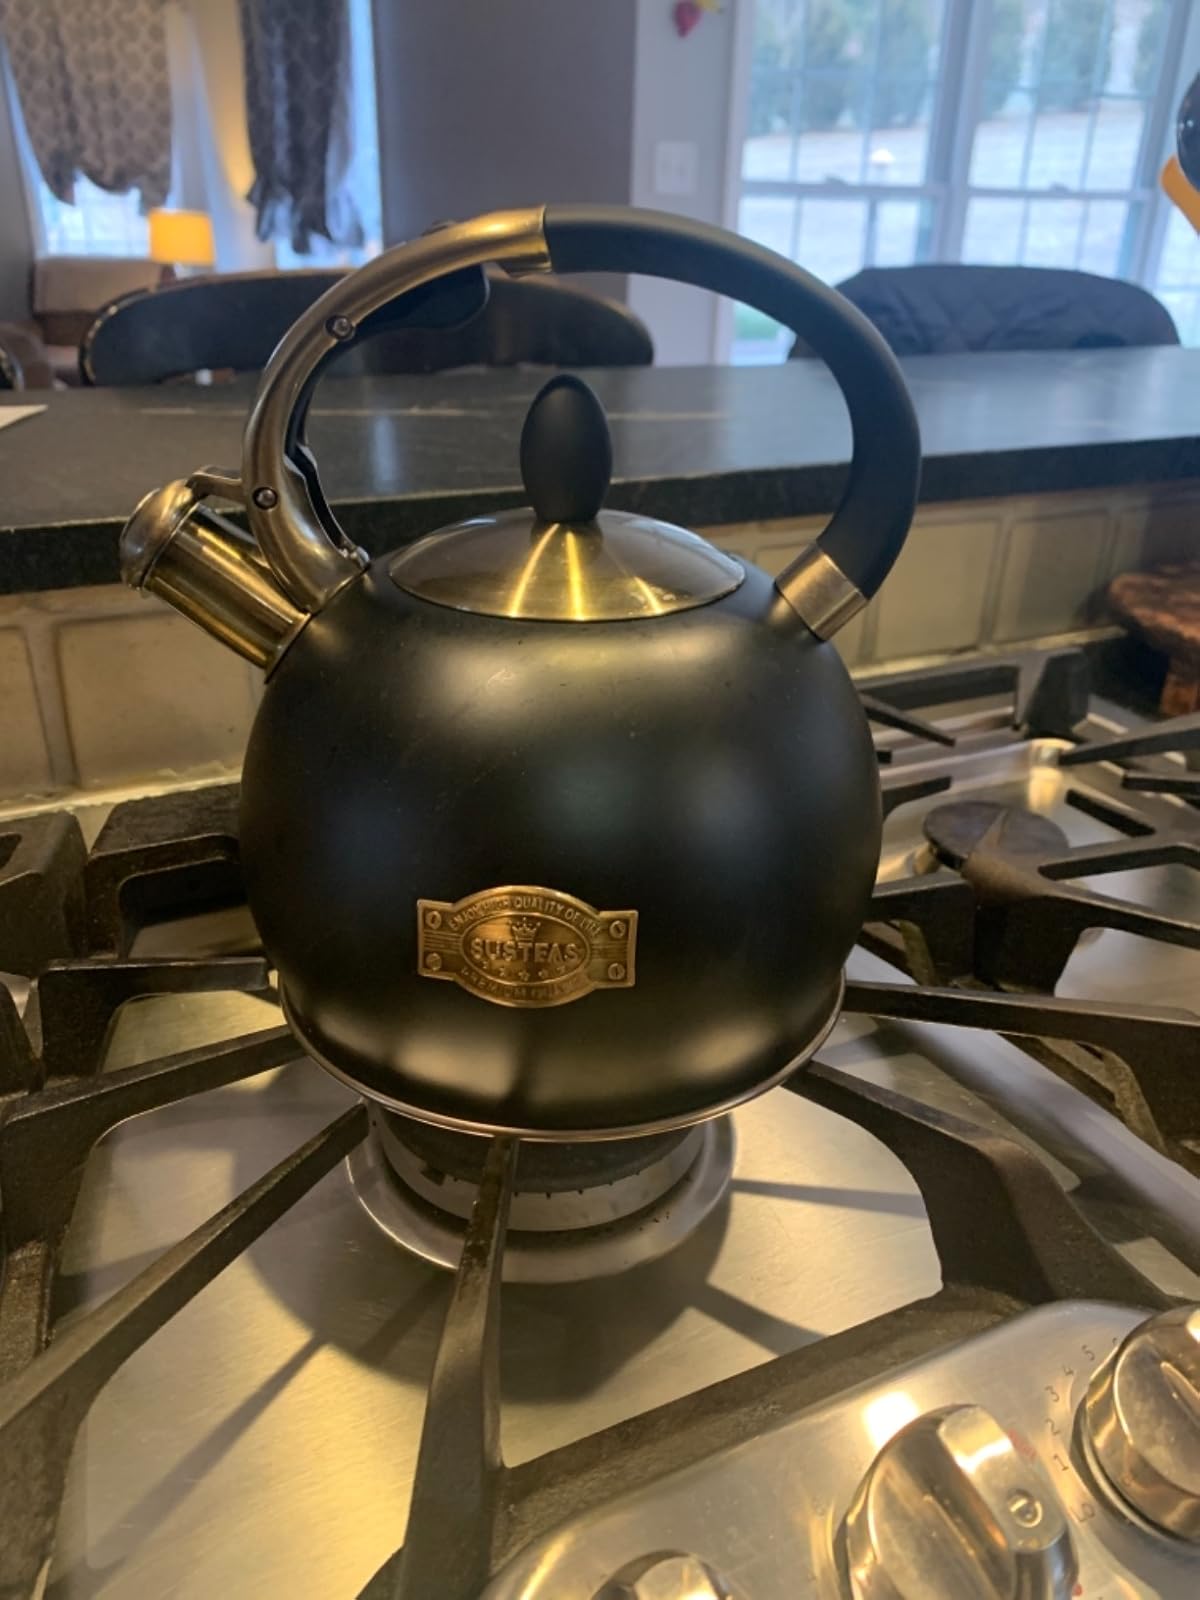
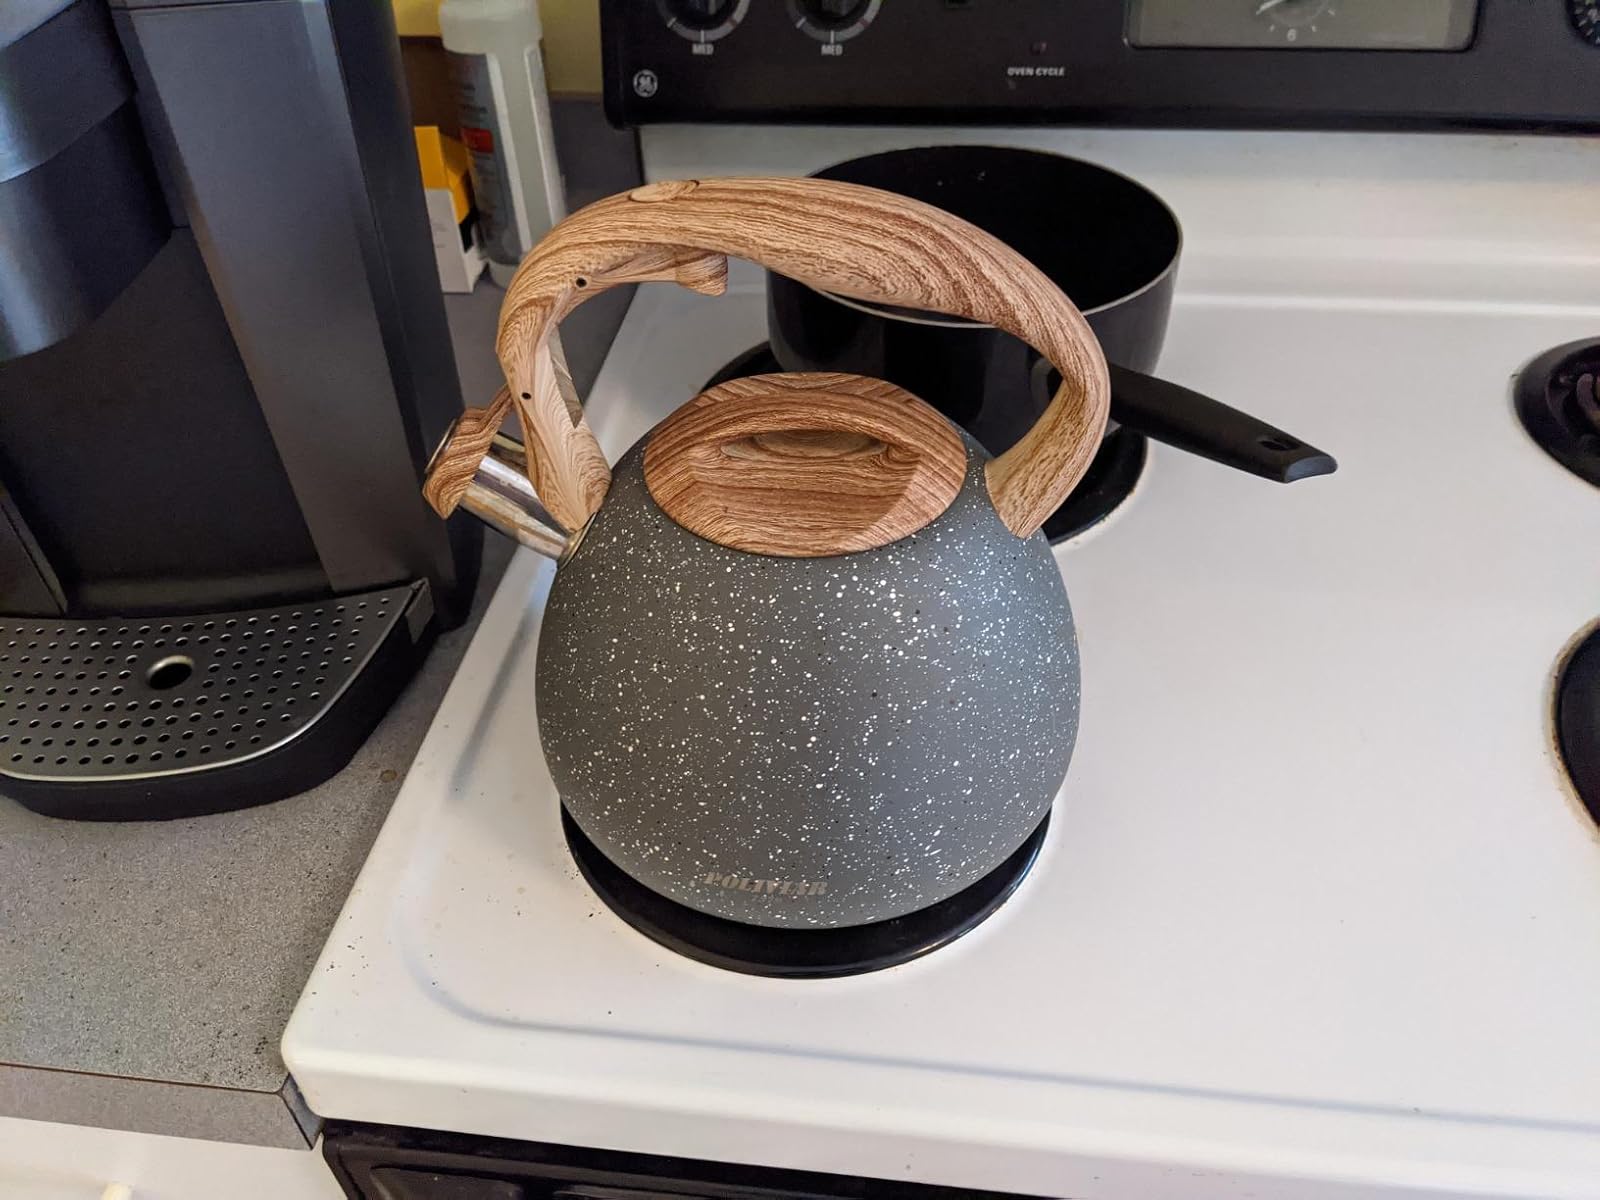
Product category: items_kettle
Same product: no